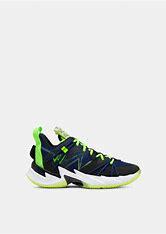
Brand: Jordan
Model: Why Not ZER0 3